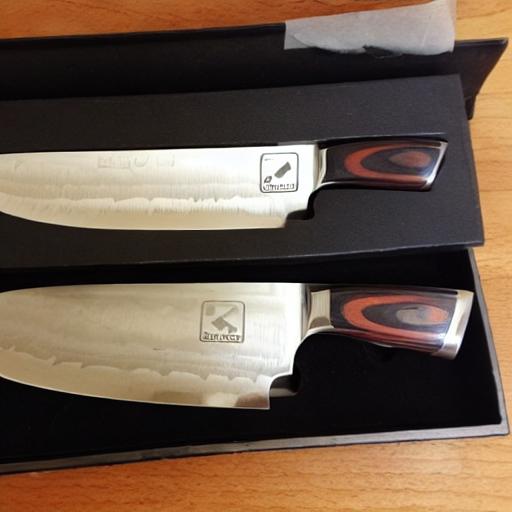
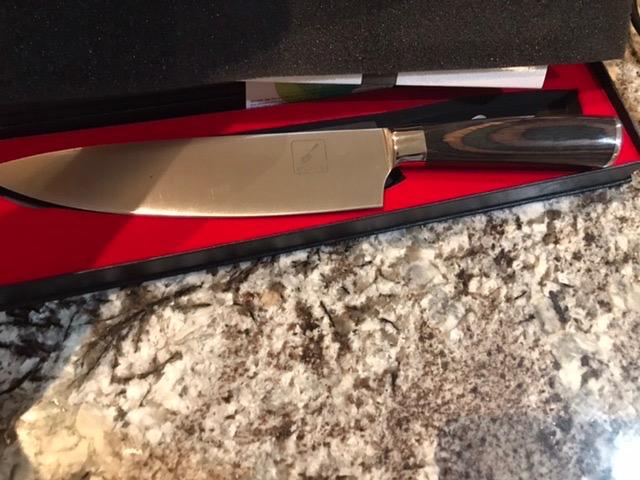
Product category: items_knife
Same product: no